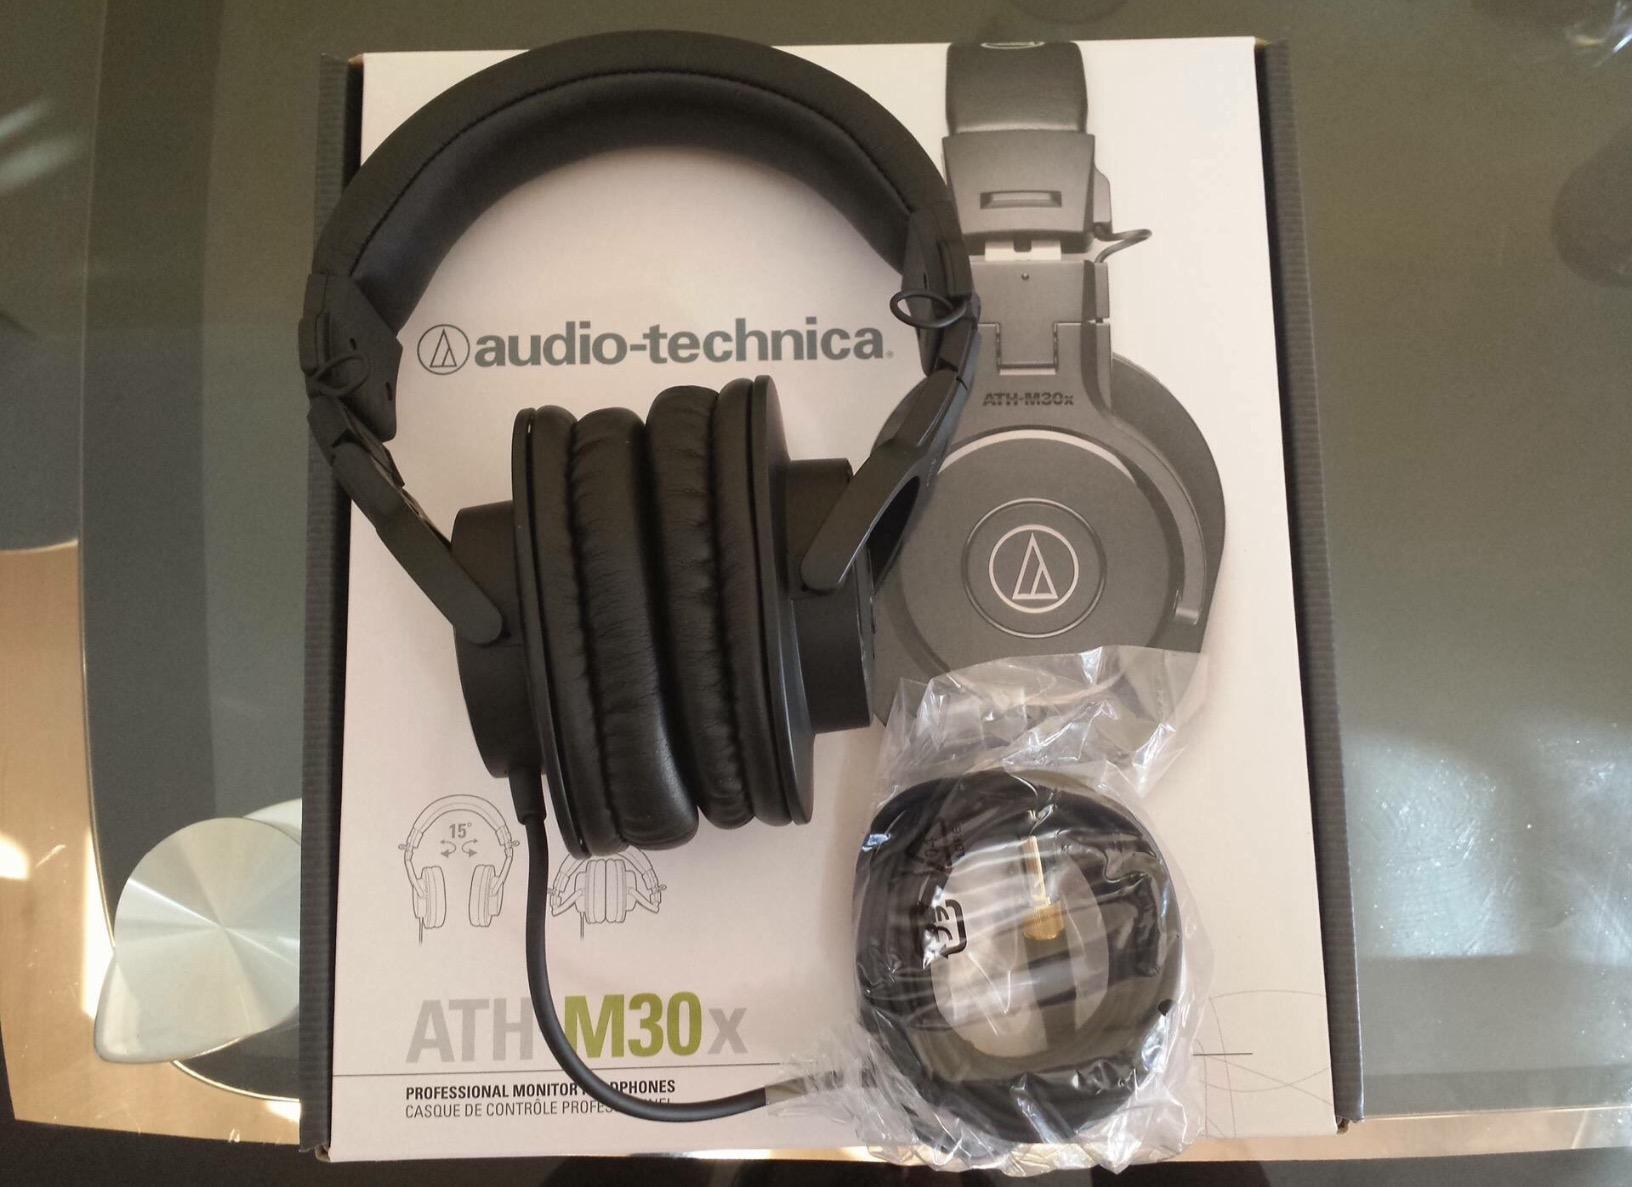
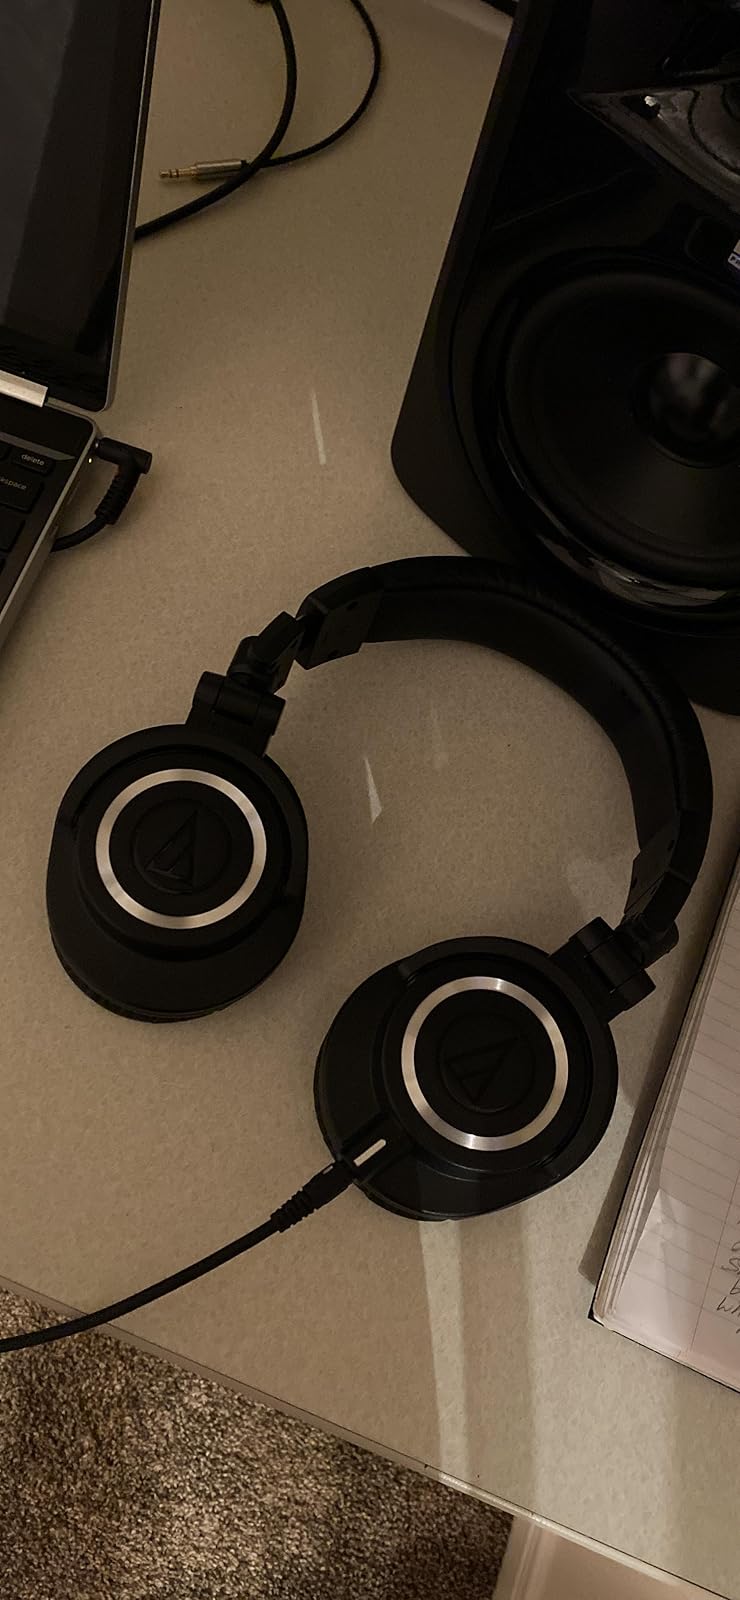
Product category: headphones
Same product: no